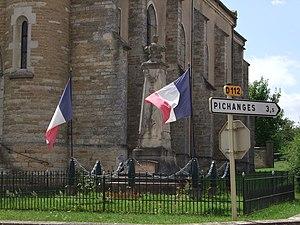
Le monument aux morts de Spoy
Spoy est une commune française située dans le département de la Côte-d'Or en région Bourgogne-Franche-Comté. Ses habitants sont appelés "Spoyens" ou "Spoyennes".